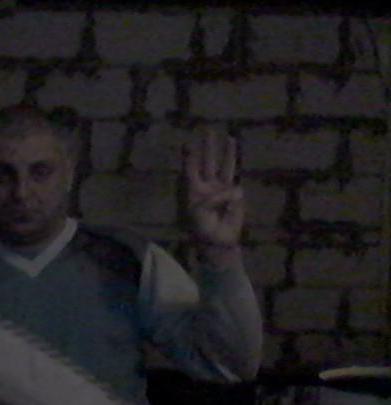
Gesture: three